Gotha WD.8

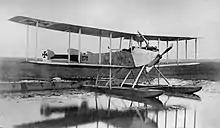
A forward oblique view of the WD.8

The Gotha WD.8 ( - "Water Biplane") was a single-engine maritime patrol floatplane developed during World War I by for the Imperial German Navy's Naval Air Service. The WD.8 was a single-engine version of the WD.7 developed for comparative purposes. The single prototype built was deemed "totally unsuitable" by the Naval Air Service and was later sold to the Ottoman Empire.